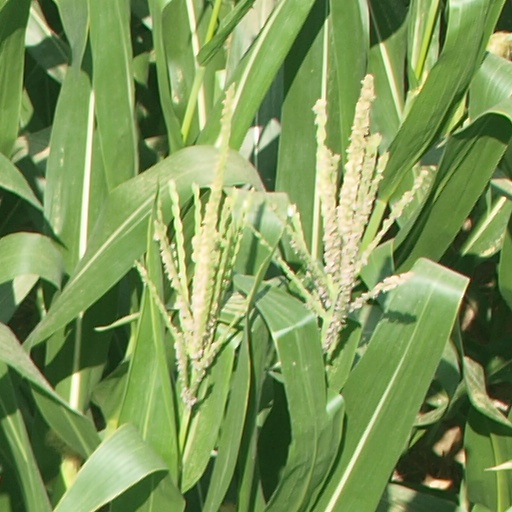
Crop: maize; corn